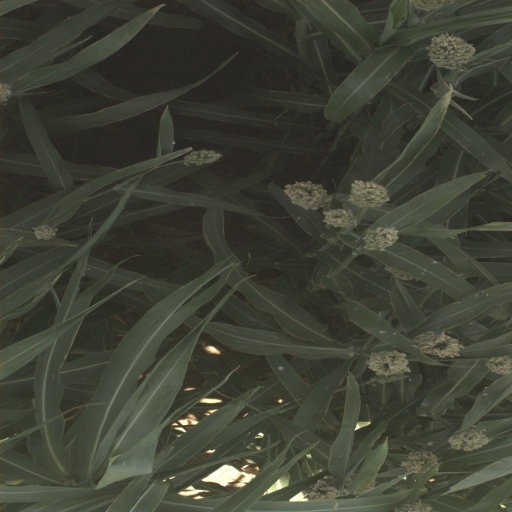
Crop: sorghum